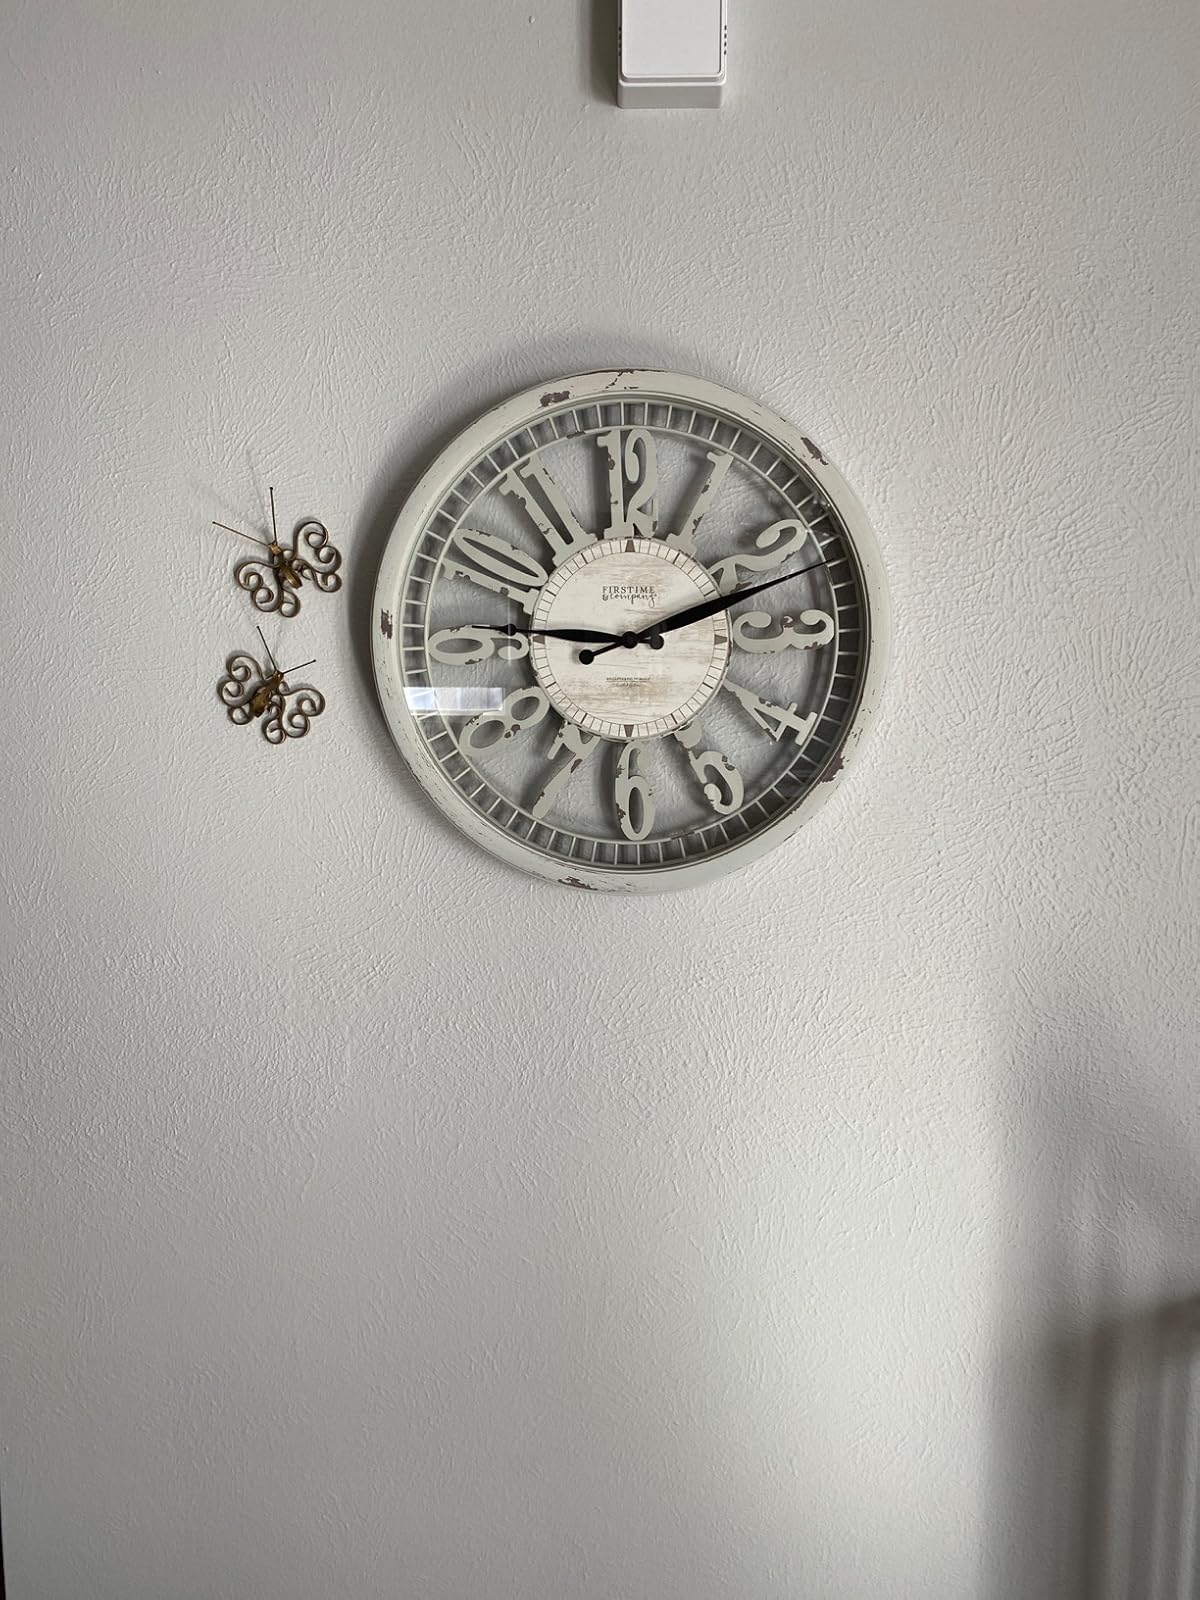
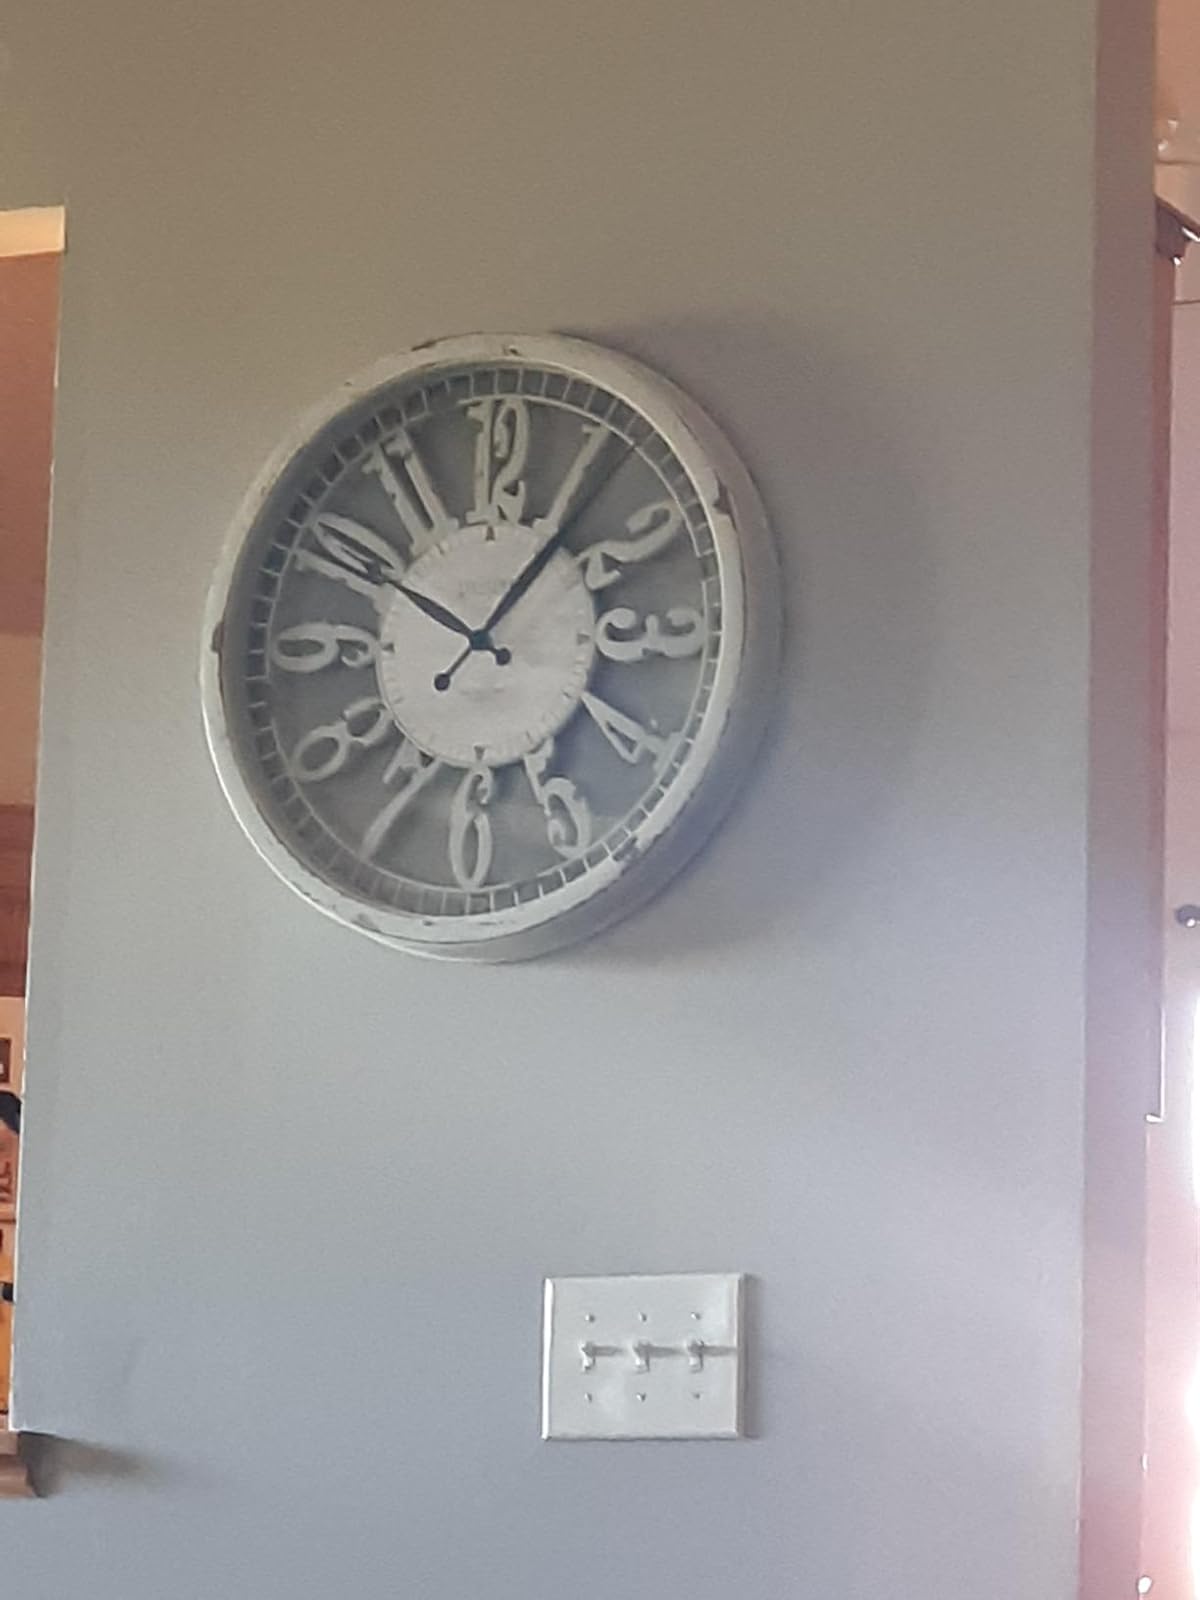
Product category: clock
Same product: yes